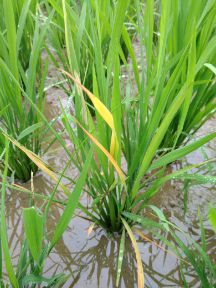
Disease: Tungro